ZipZaps

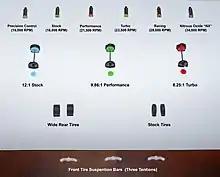
Zipzap upgrade accessories used to improve the RC cars performance.

Six motors and three gear ratios were offered, ranging from the 10,000 rpm "precision control motor" to the high-speed 34,000 rpm "NX" (named after a popular brand of nitrous oxide). Gear ratios were 12:1 "stock", 9.86:1 "performance" and 8.25:1 "turbo". Tracking was adjusted via a wheel alignment lever underneath the vehicles themselves. The vehicle's on-board battery was charged by snapping the entire car onto the top of the transmitter. Full charge was accomplished in about 40 to 60 seconds with run times averaging five minutes. Neither steering nor throttle was proportional, with both functions either full on or full off. The SE series added semi-proportional, two-speed throttle and fully proportional rack-and-pinion steering with steering trim adjustable at the transmitter, as with a full-sized R/C.